George Floyd protests in New York City

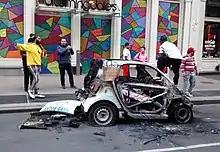
Torched police vehicle in SoHo on May 31

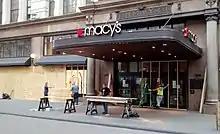
carpenters in front of Macy's Herald Square entrance cutting lumber on sawhorses, erecting wooden frames in front of doors and windows, and affixing plywood to them.

Several gatherings and marches took place on May 31, including large groups which moved from Manhattan to Brooklyn and Brooklyn to Manhattan. Though mostly peaceful during the day, events in Manhattan took a turn toward the violent at night. Hundreds gathered in Bryant Park in Midtown Manhattan before marching in the street, remaining peaceful but blocking traffic. According to "The New York Times", "As the crowd moved peacefully up Fifth Avenue, a small group of teenage protesters started knocking over trash cans, drawing rebukes from the rest of the demonstrators." The march went up to Central Park, then south to Foley Square and finally over the Brooklyn Bridge to Barclays Center. The peaceful march drew praise from Police Commissioner Dermot Shea.